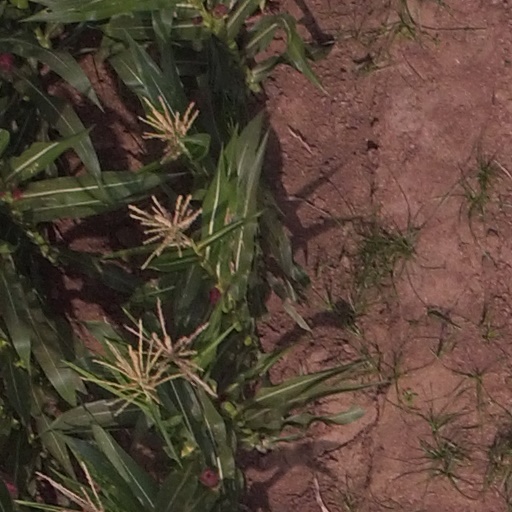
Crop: maize; corn